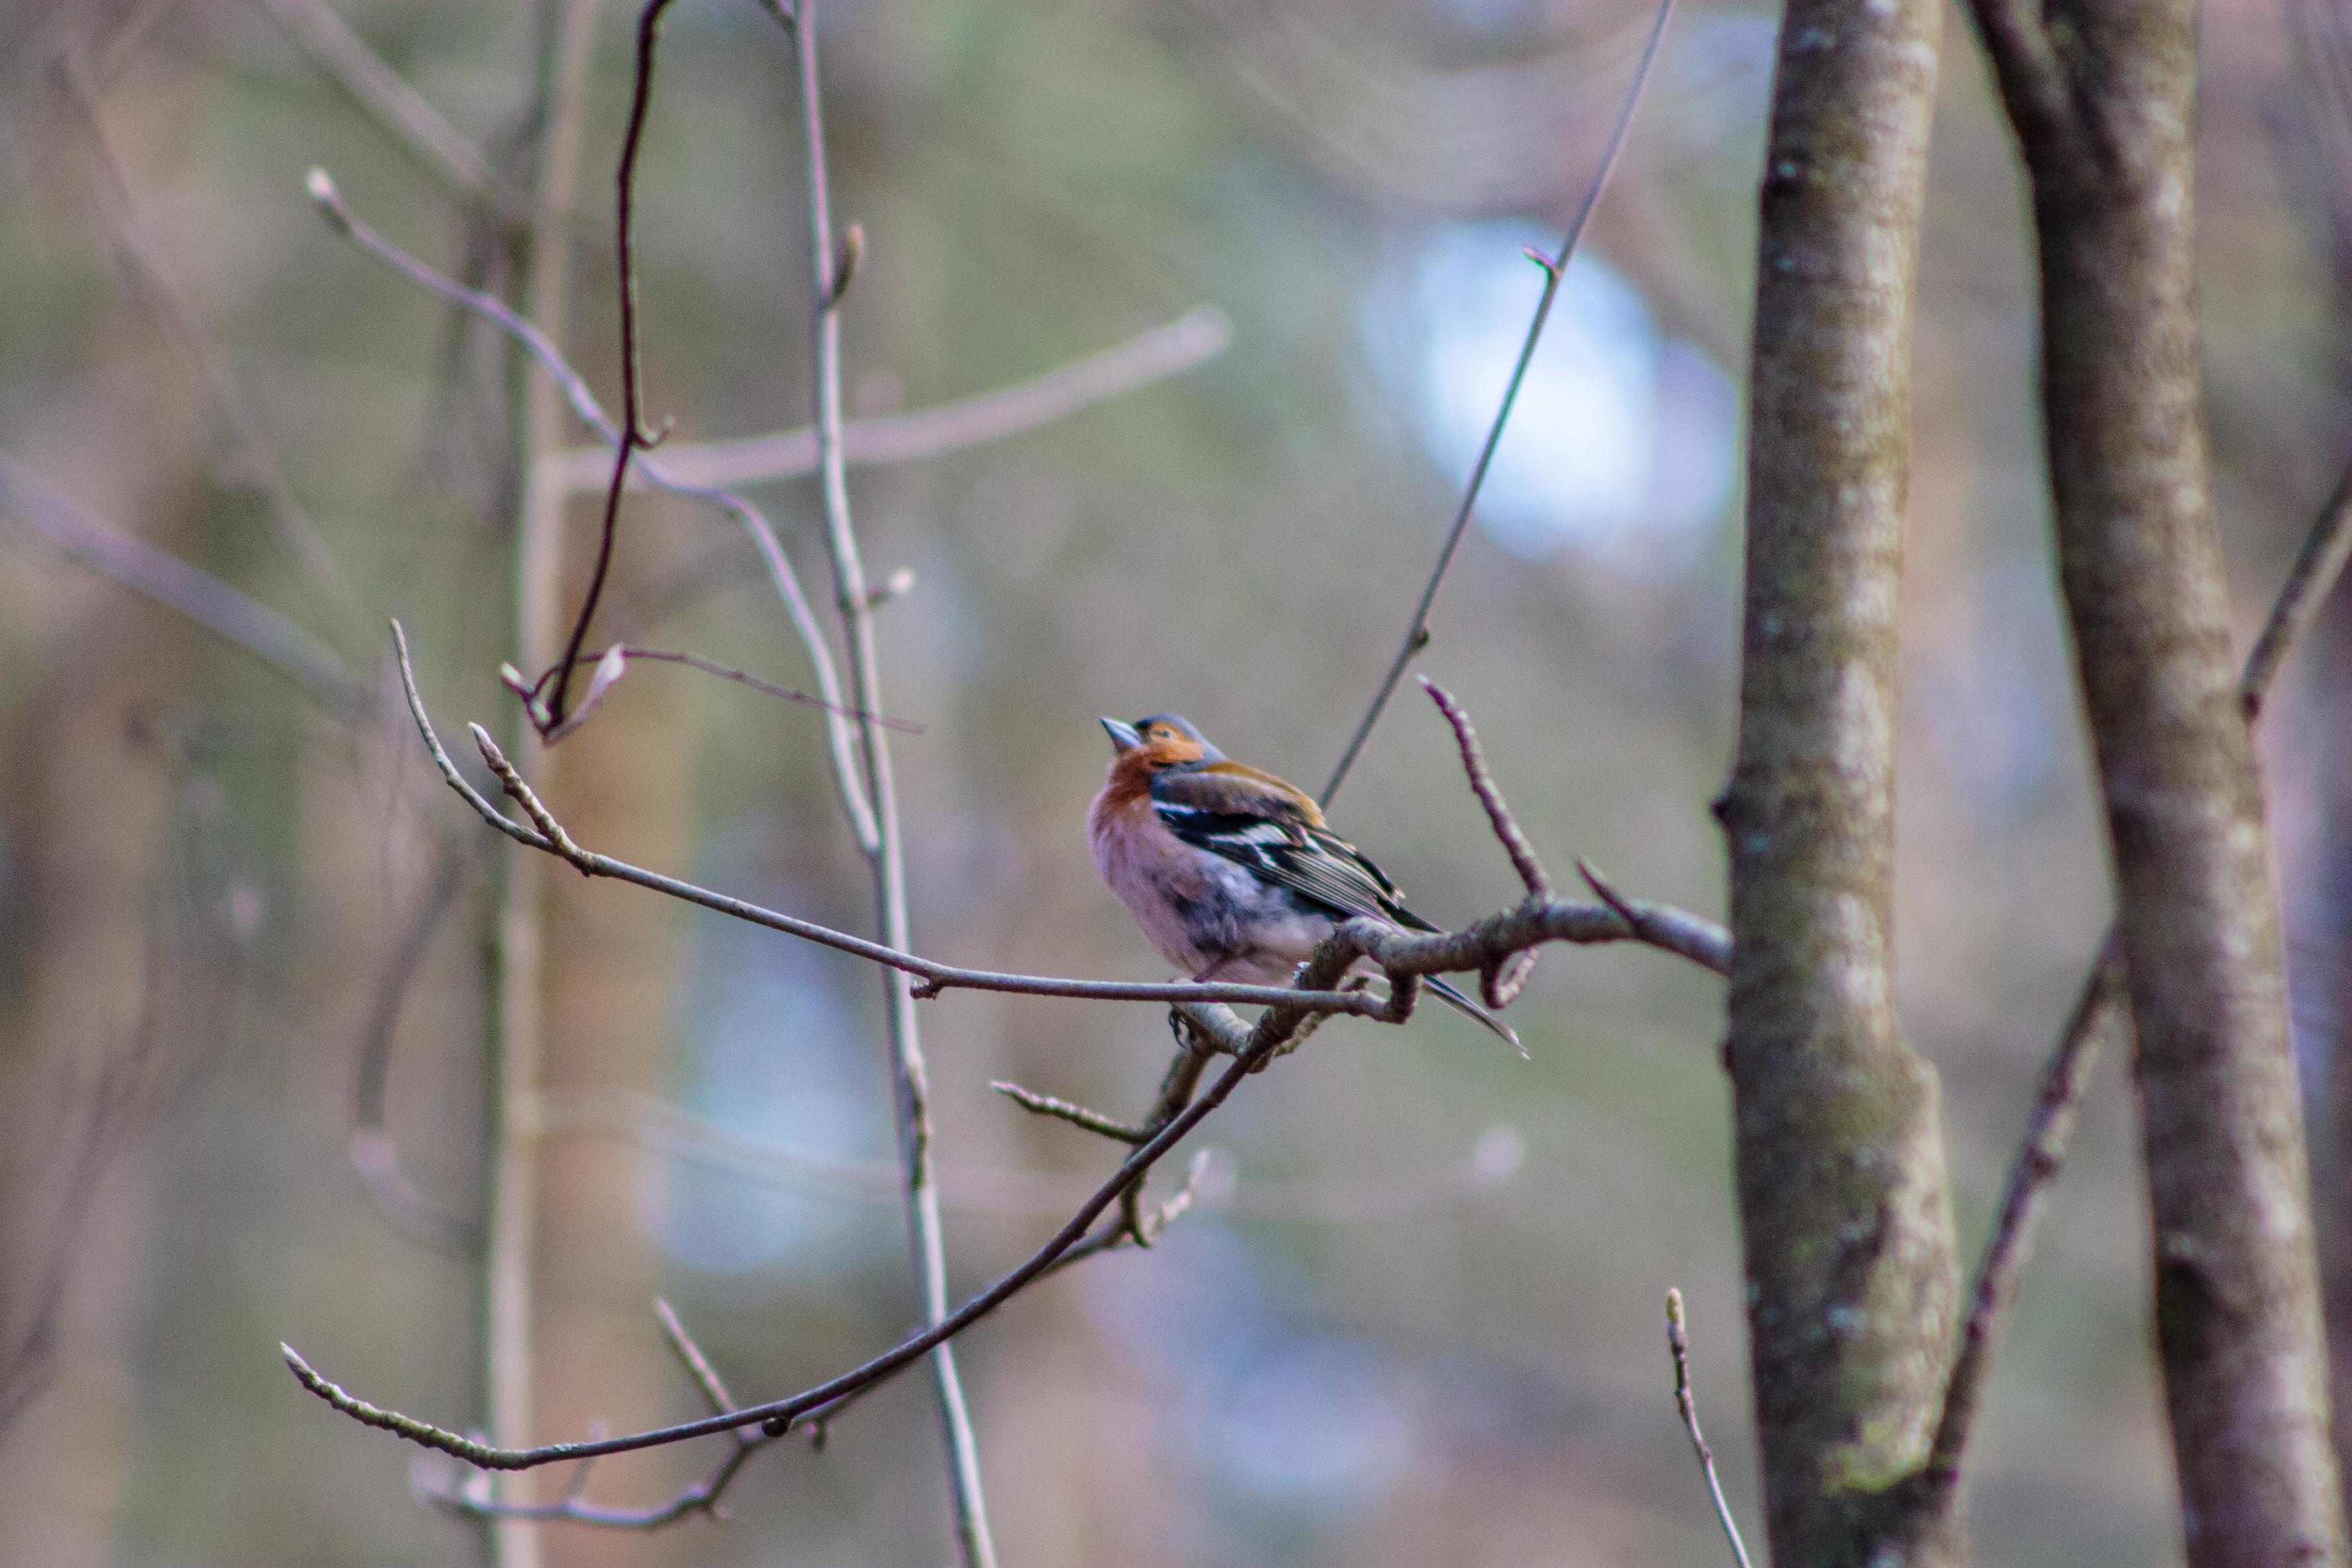
images, bird, eye, beak, branch, twig, wood, feather, songbird, perching bird, tail, tree, finch, sparrow, old world flycatcher, plant stem, wire, electric blue, wildlife, coraciiformes, terrestrial animal, natural material, emberizidae